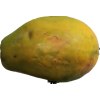
Label: papaya